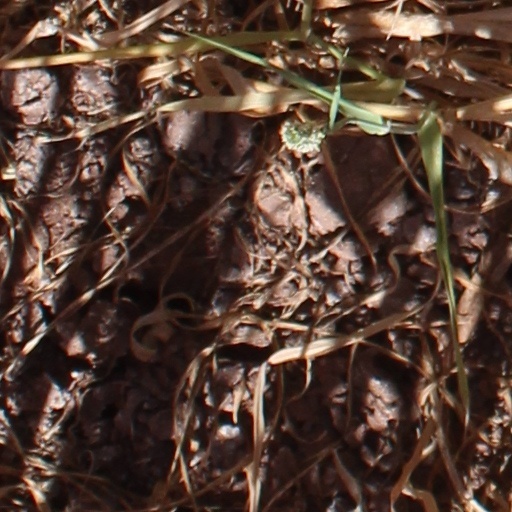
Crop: wheat